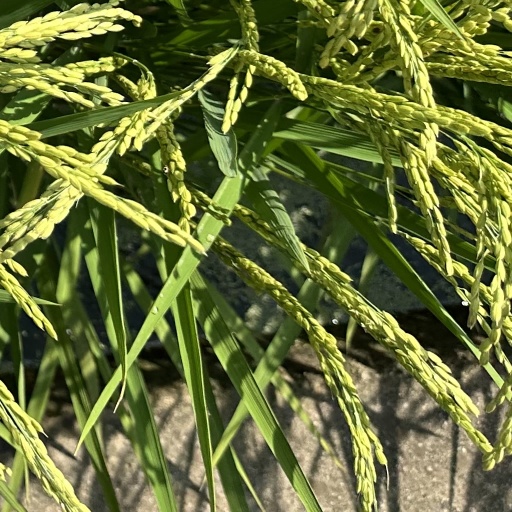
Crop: rice